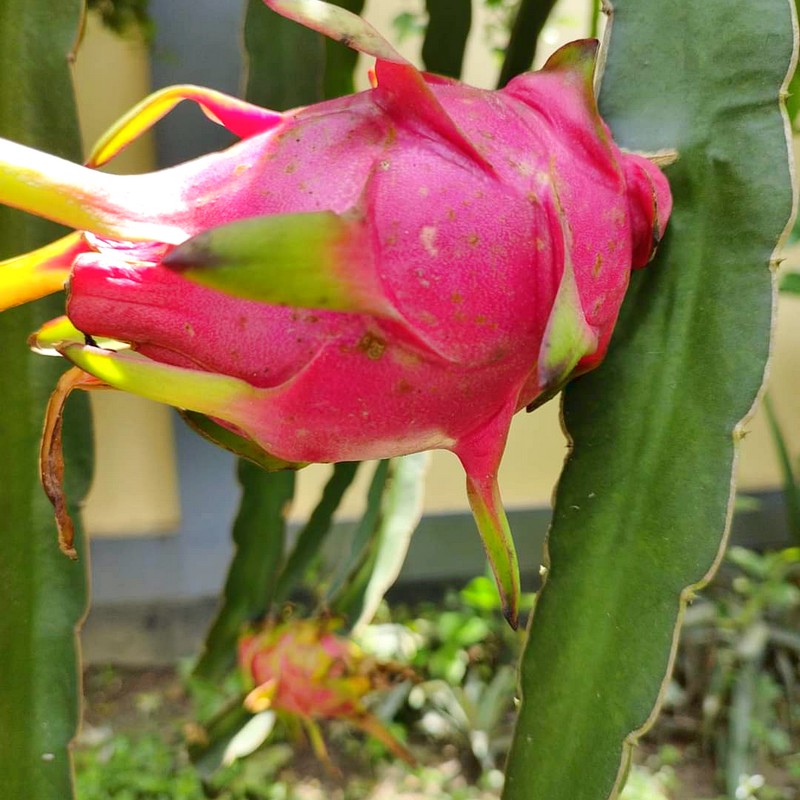
Label: Mature Dragon Fruit